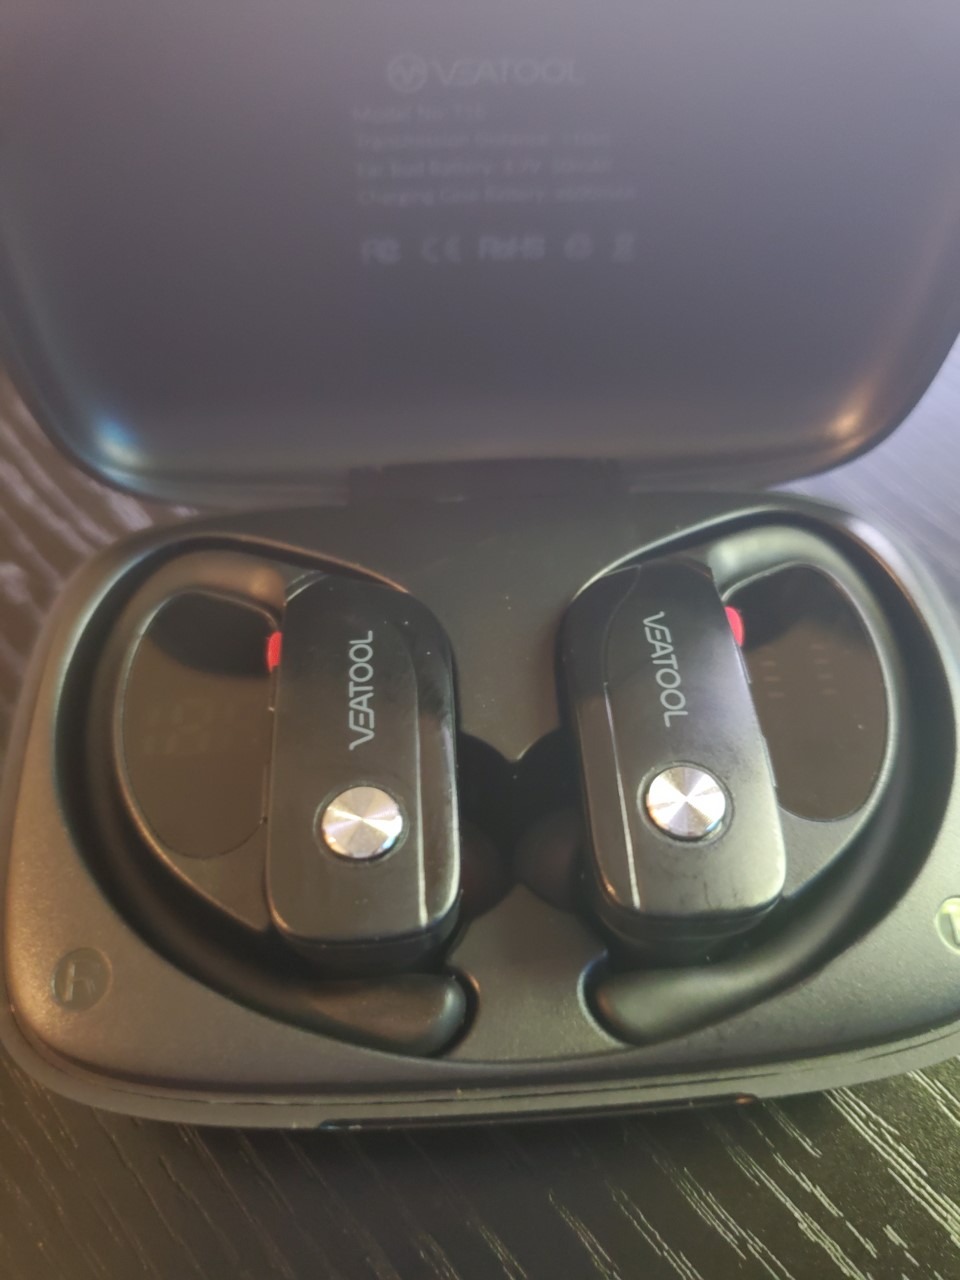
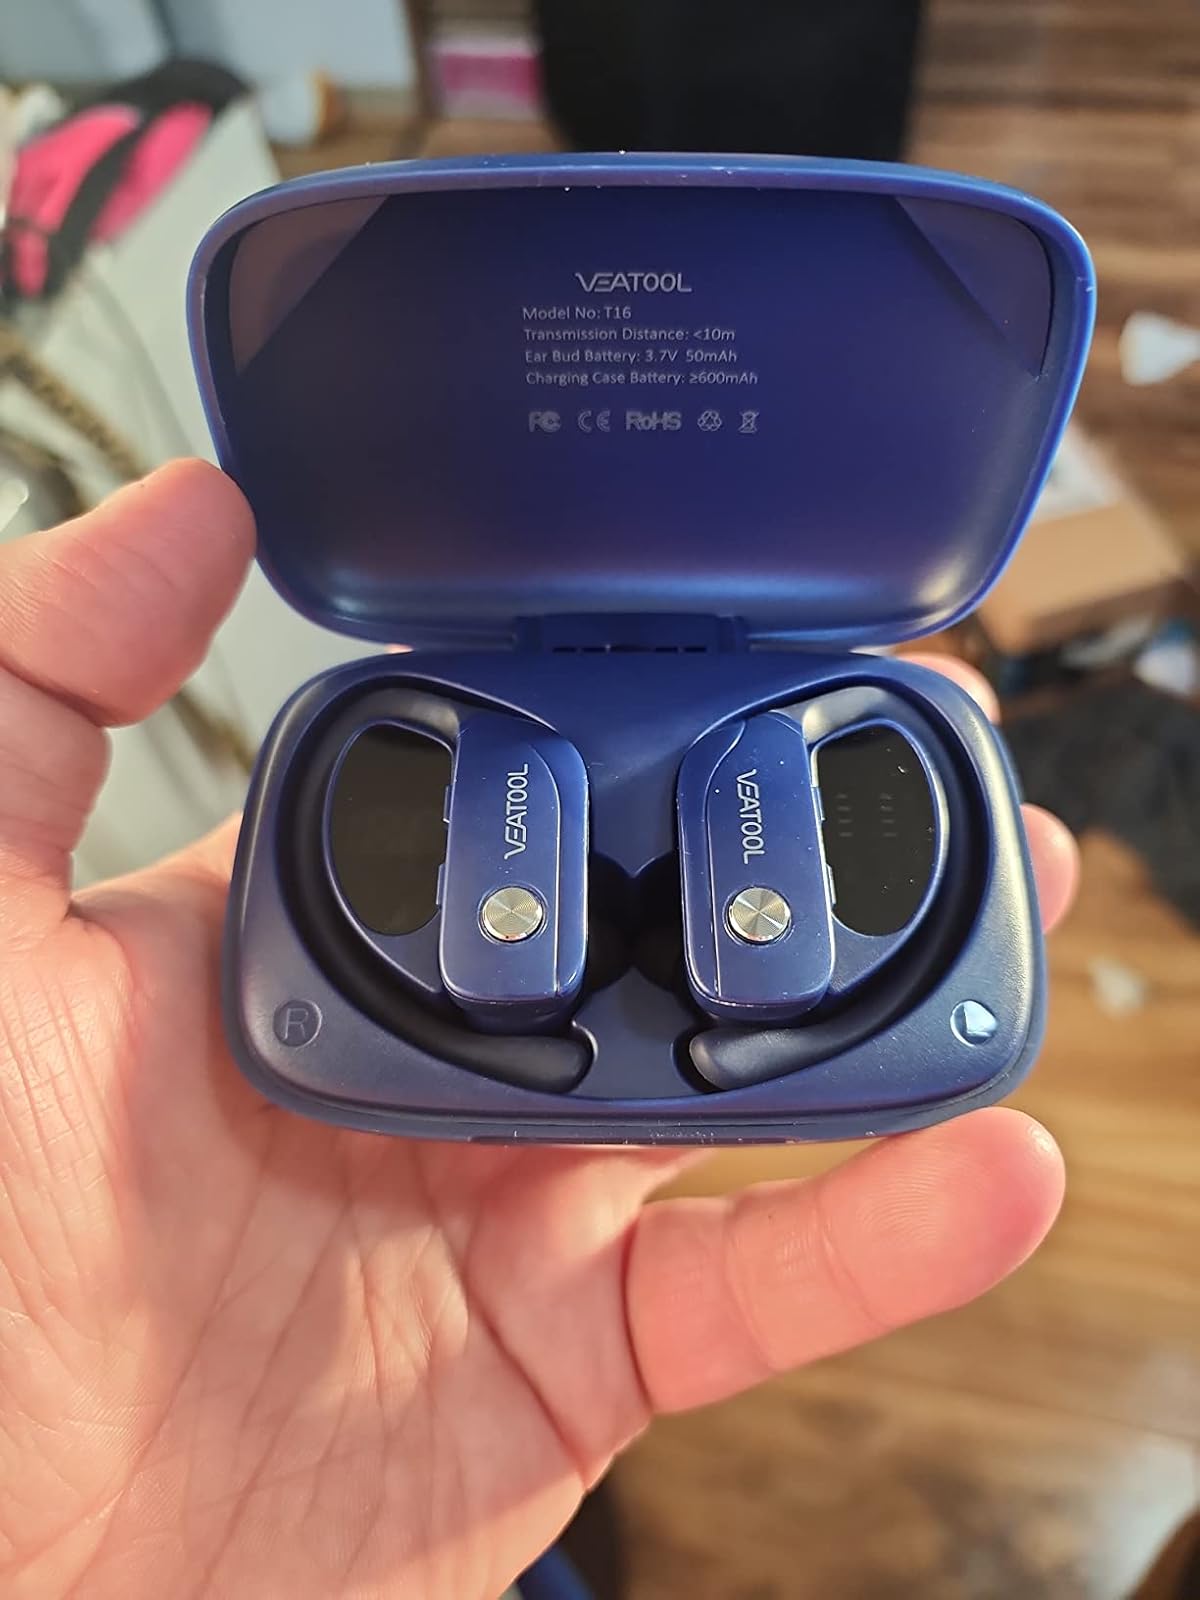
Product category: earbuds
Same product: no